Boscombe

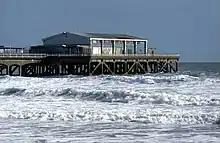
Boscombe Pier in 2003

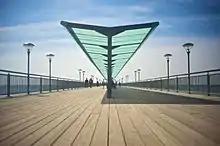
The pier in 2010, after restoration

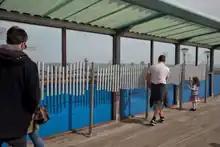
Musical walkway installed in 2014

A pier was proposed in 1884 as a visitor attraction. In September 1888 the contract for its building was awarded for £3,813, and for making the pier approach £938. The pier was long, and built in spans of each with a continuous wrought iron girder frame, which carried timber decking wide. The pier head was long and wide, with a landing stage on each side, at which excursion steamers could call. At the entrance were two toll houses with turnstiles. The architect for the pier construction was James Stuart Campbell McEwan-Brown (1870–1949). His family were originally from Kintyre, Argyll and were closely connected to the Duke of Argyll. It is no surprise therefore, that it was opened with considerable ceremony on 29 July 1889 by the Duke of Argyll.